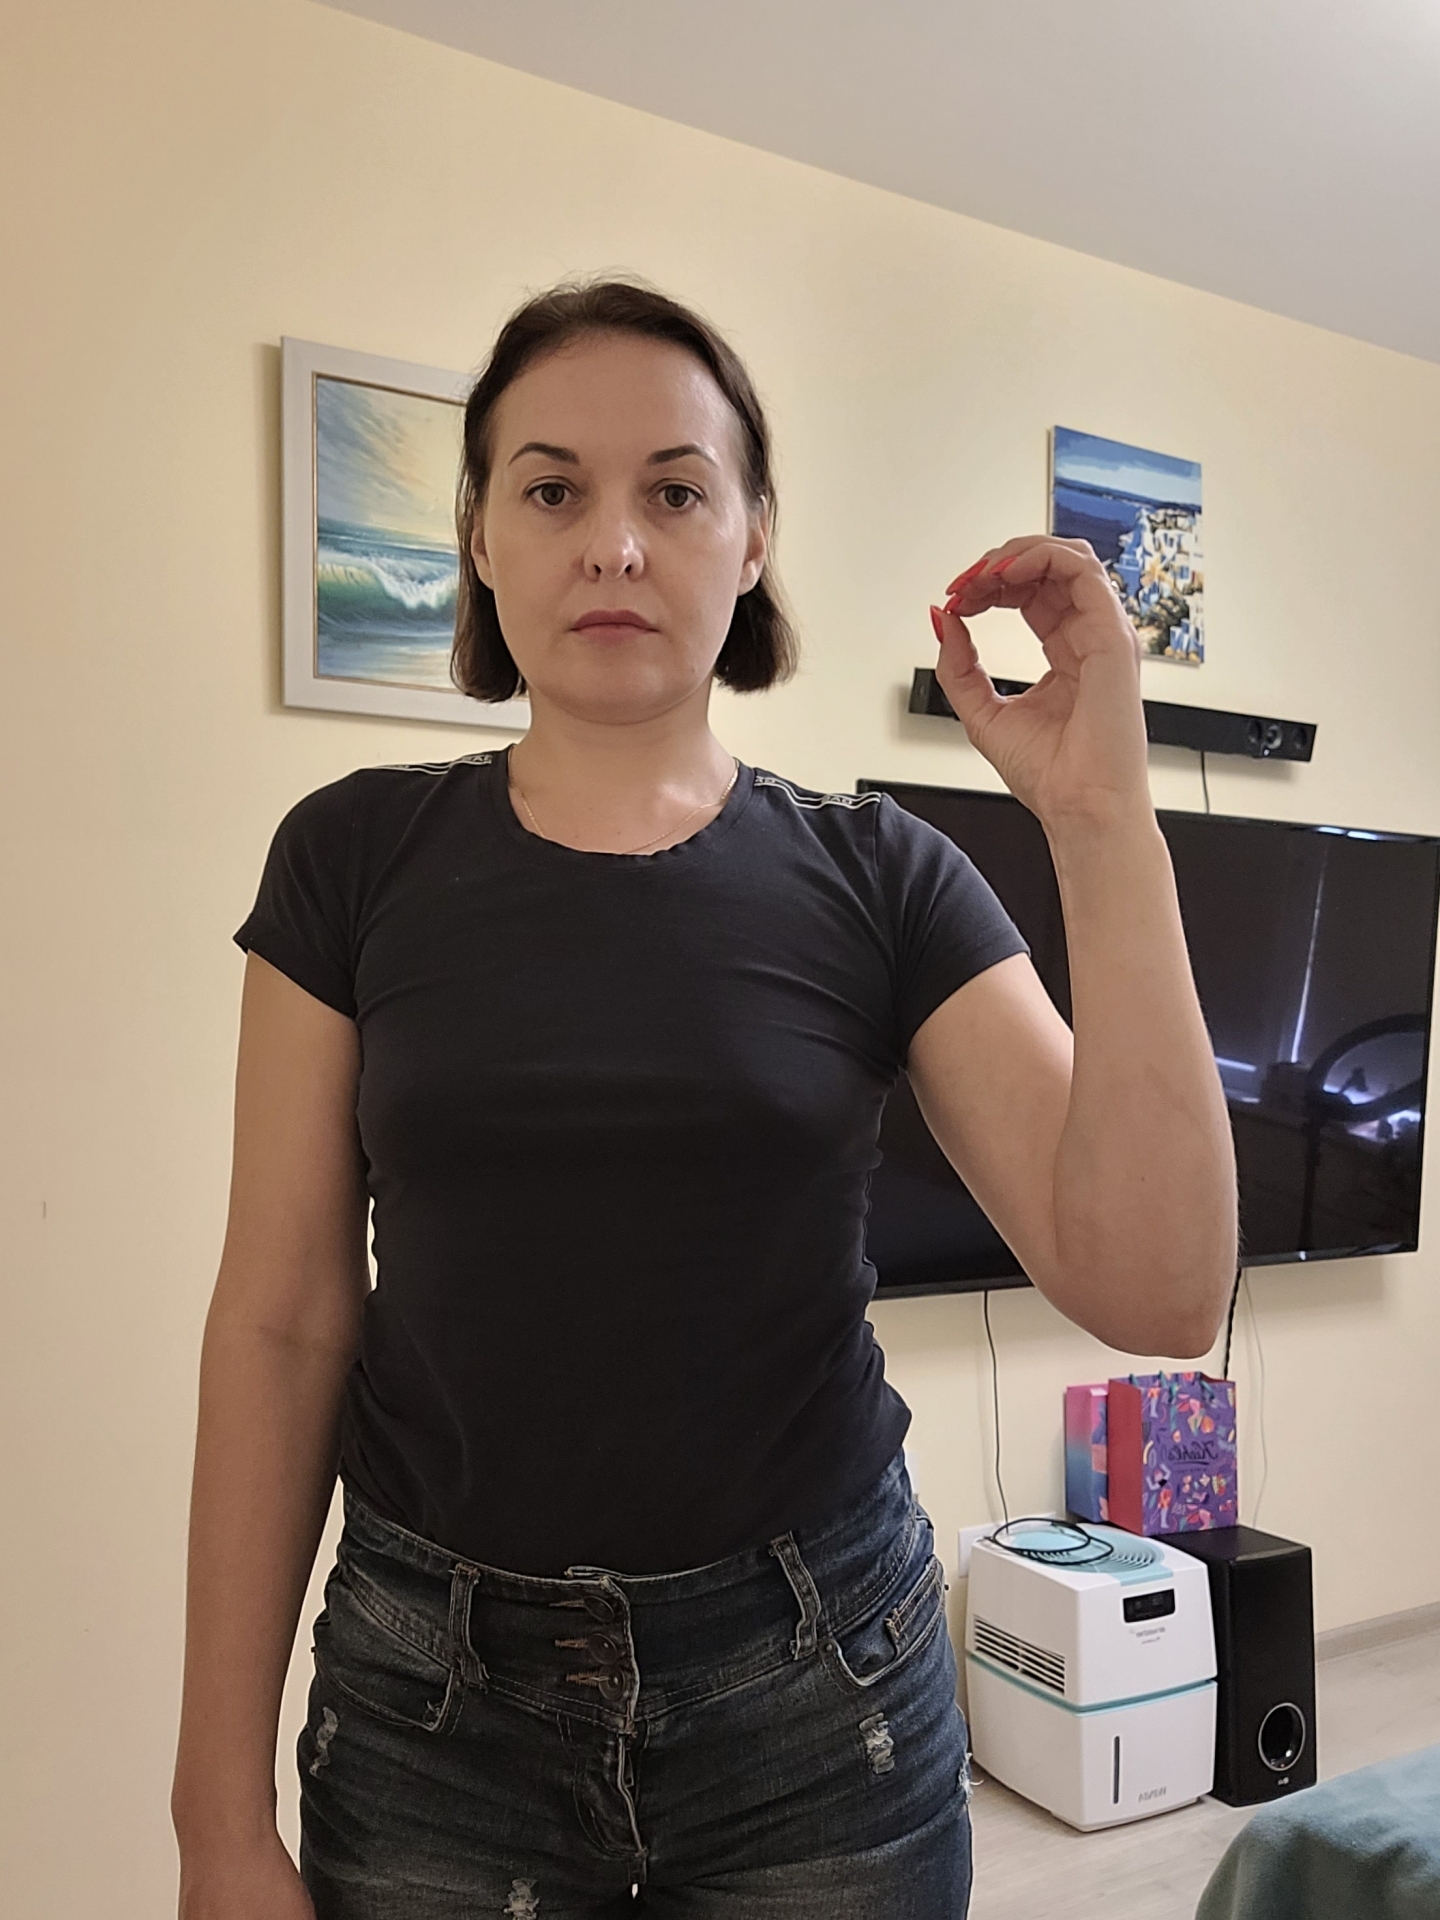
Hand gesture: grip